Kampong Kapor Methodist Church

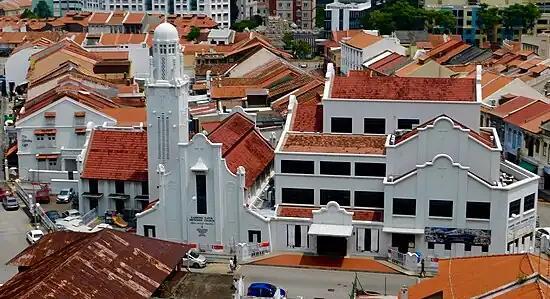

The altar and pulpit were originally in an apse at the end of the church, surrounded by wood paneling on the walls, with a cross-shaped window above it and flanked by two arched windows, but this is now occupied by the pipe organ which was introduced in 1936. Earlier designs for the church included a gallery and an enclosed organ chamber, but these were not included in the final design. The interior has undergone several renovations, including (a rather unsuccessful) one in the 1960s, when the entire apse was screened off by a plasterboard wall. The changes from that renovation have all been since undone. The altar, ambo and font are now on a dais just in front of it, surrounded by a communion rail. The tower is eighty-eight feet tall, and contains four bells cast in the Royal Eijsbouts bell foundry, which are hung dead for stationary chiming.